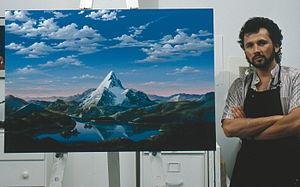
Paramount Pictures Corporation est l'une des plus grandes sociétés de production cinématographique. Elle est issue de la fusion en 1916 de la Famous Players, créée en 1912 par Adolph Zukor, avec la Jesse L. Lasky Feature Play Company et qui absorbent la Paramount Pictures Corporation une petite société fondée en 1914. C'est le plus ancien studio de cinéma américain encore en activité avec Universal Pictures. Filiale du conglomérat ViacomCBS, son siège social se situe sur Melrose Avenue à Hollywood, en Californie au sein des Paramount Studios.